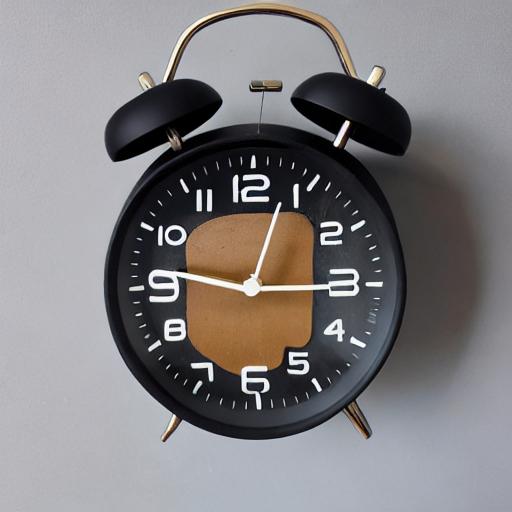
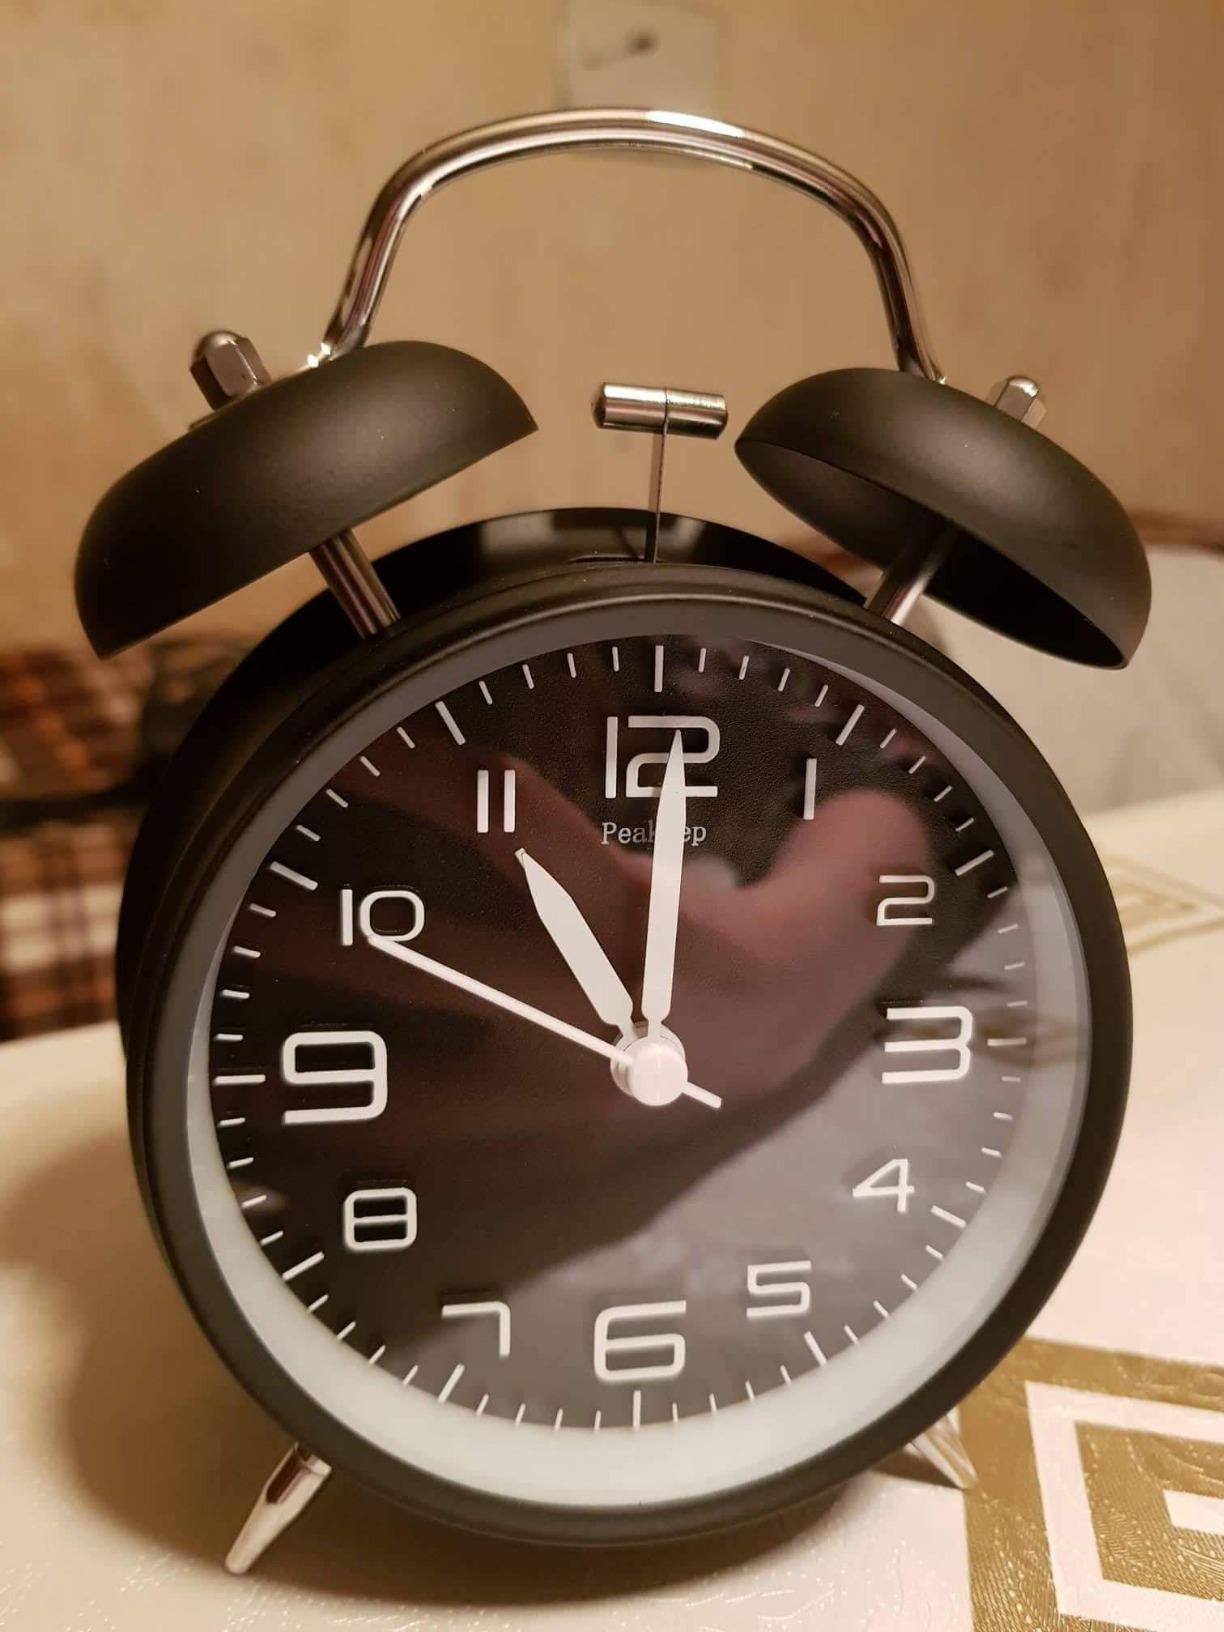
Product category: clock
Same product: no